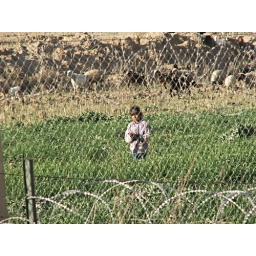
an Iraqi girl outside the fence of a US military base in Iraq, asking for candy in English